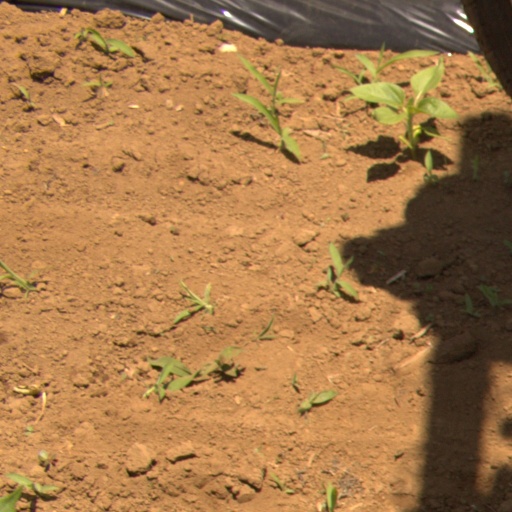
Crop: Jerusalem artichoke